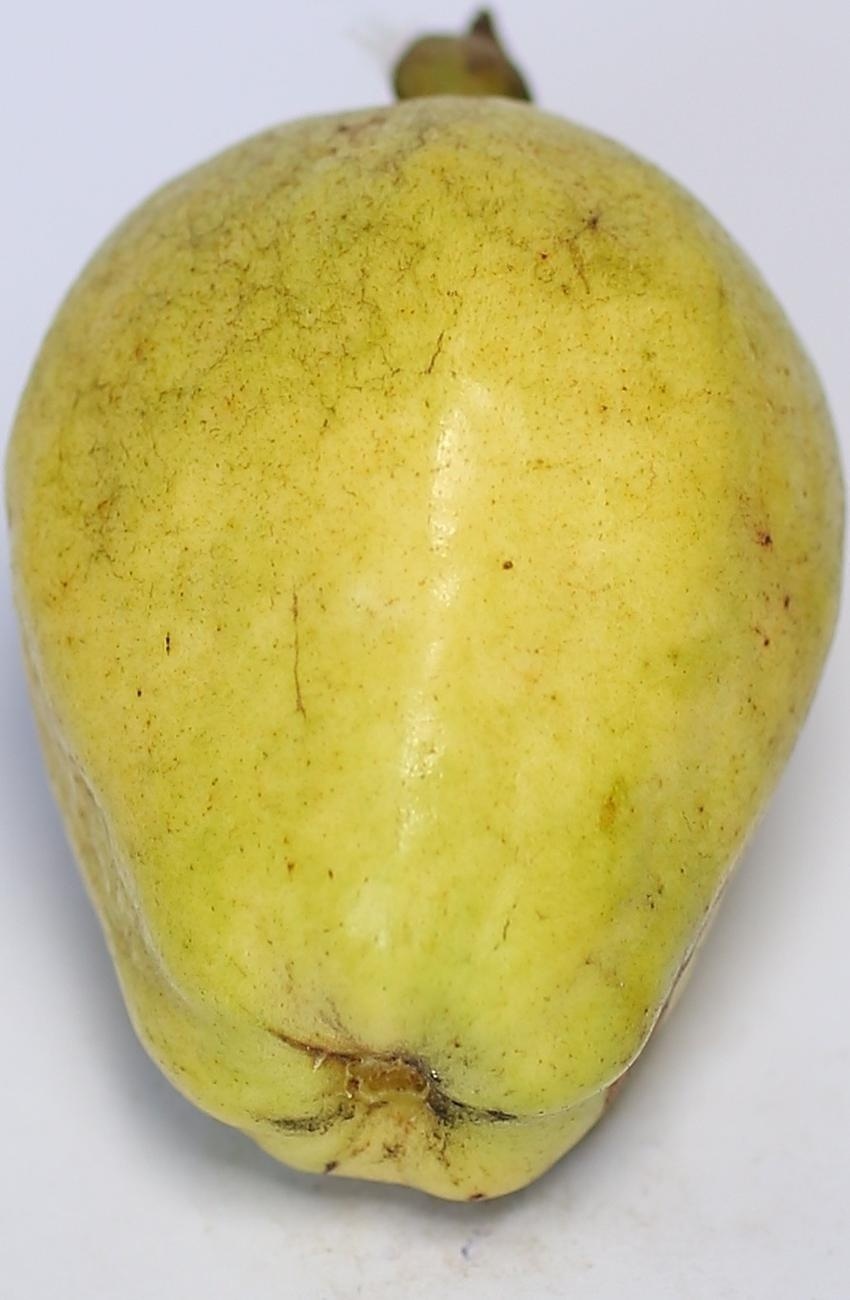
Maturity: mature-green
Variety: thadhrami